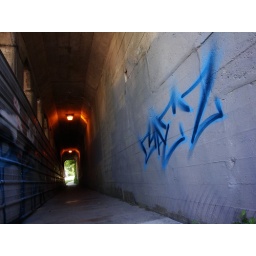
Baez in the BNSF Mill street bridge naperville